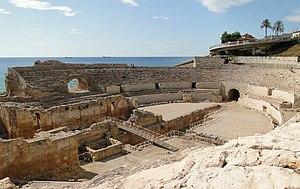
Amphithéâtre romain de Tarragone, Catalogne, Espagne
L’amphithéâtre de Tarragone a été construit au IIe siècle. Il se situe à Tarragone, en Catalogne. Monument emblématique de la vile, il est l’un des éléments de l’ « ensemble archéologique de Tarragone » inscrit sur la liste du patrimoine mondial par l’UNESCO en 2000, sous l’identification 875-007. Sa forme elliptique est caractéristique de ce genre de construction. En partie taillé à même la roche, en partie soutenu sur des voûtes en opus caementicium, il conserve une grande partie des gradins, l’arène et les sous-sols.